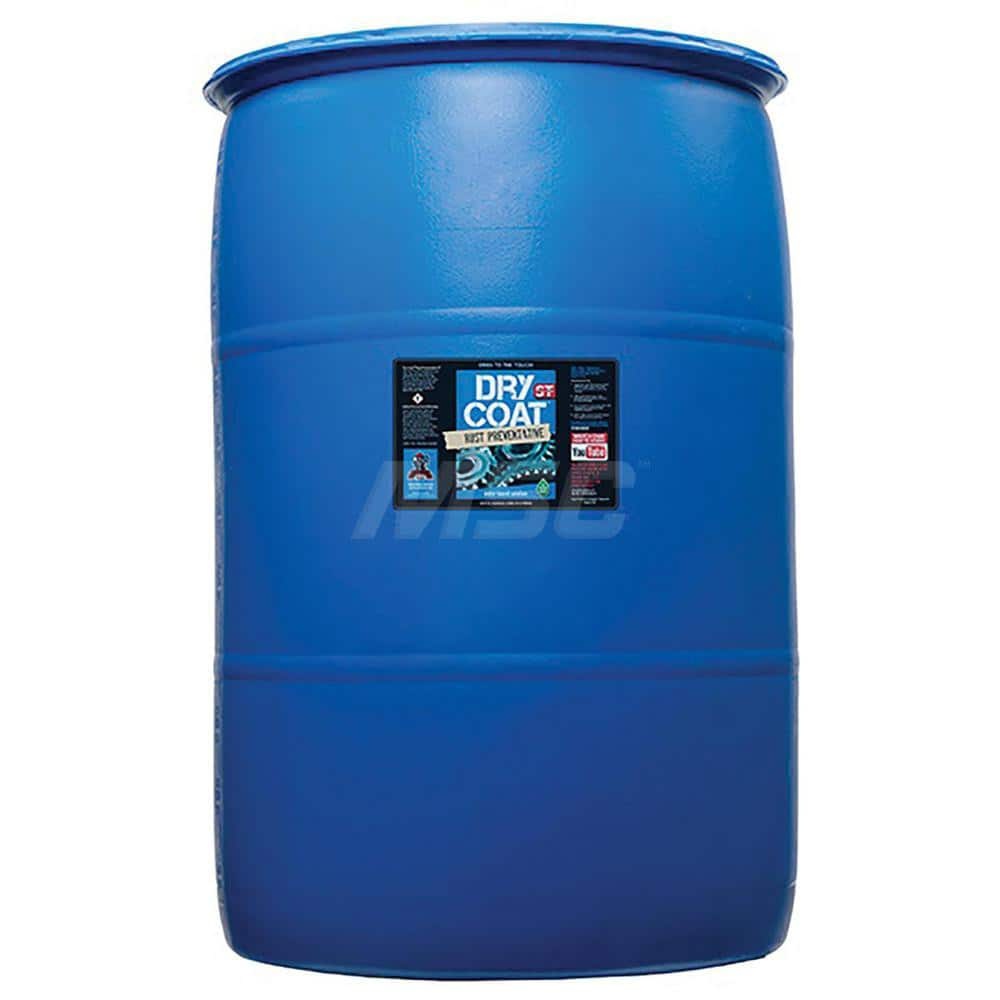
Rust & Corrosion Inhibitor: 55 gal
Item #: 23080351 Brand: Armor Protective Packaging Model #: DRYCOATRP55-ST Product Specifications Type Rust; Corrosion Inhibitor Container Size 55 gal Container Size Range 50 gal & Larger Food Grade No
Brand: Armor Protective Packaging
Category: Hardware > Building Consumables > Chemicals